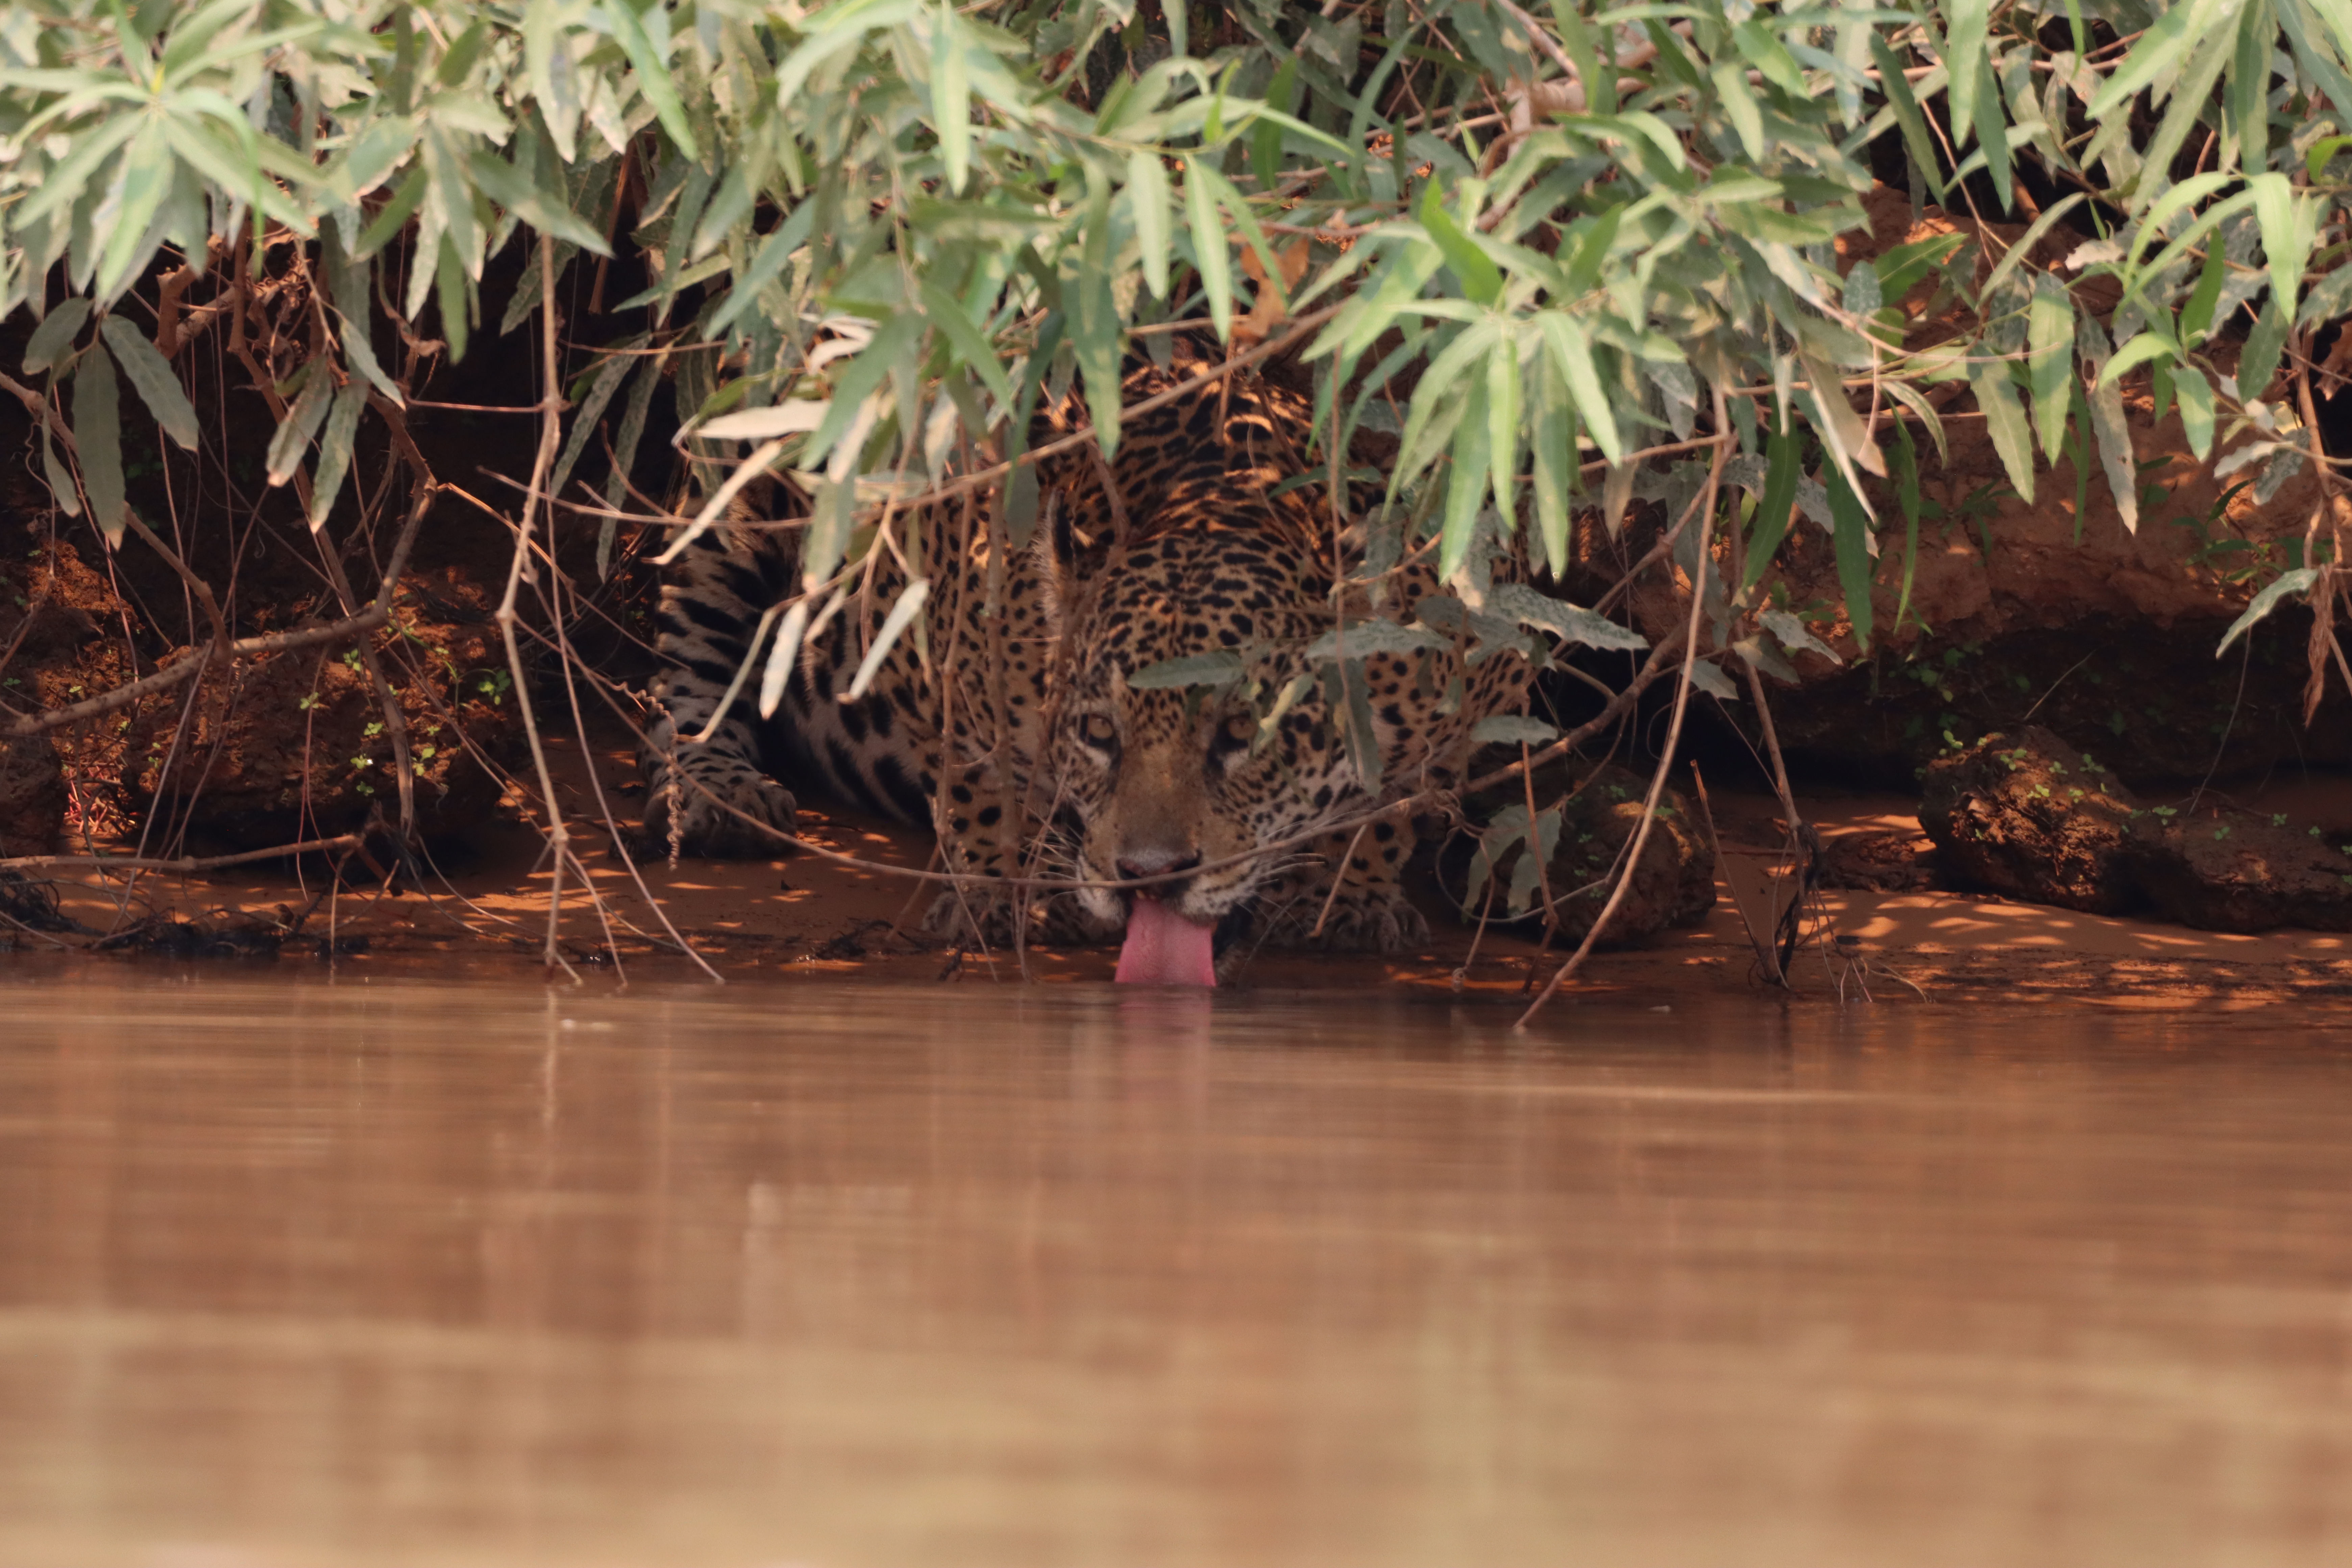
Jaguar: Overa